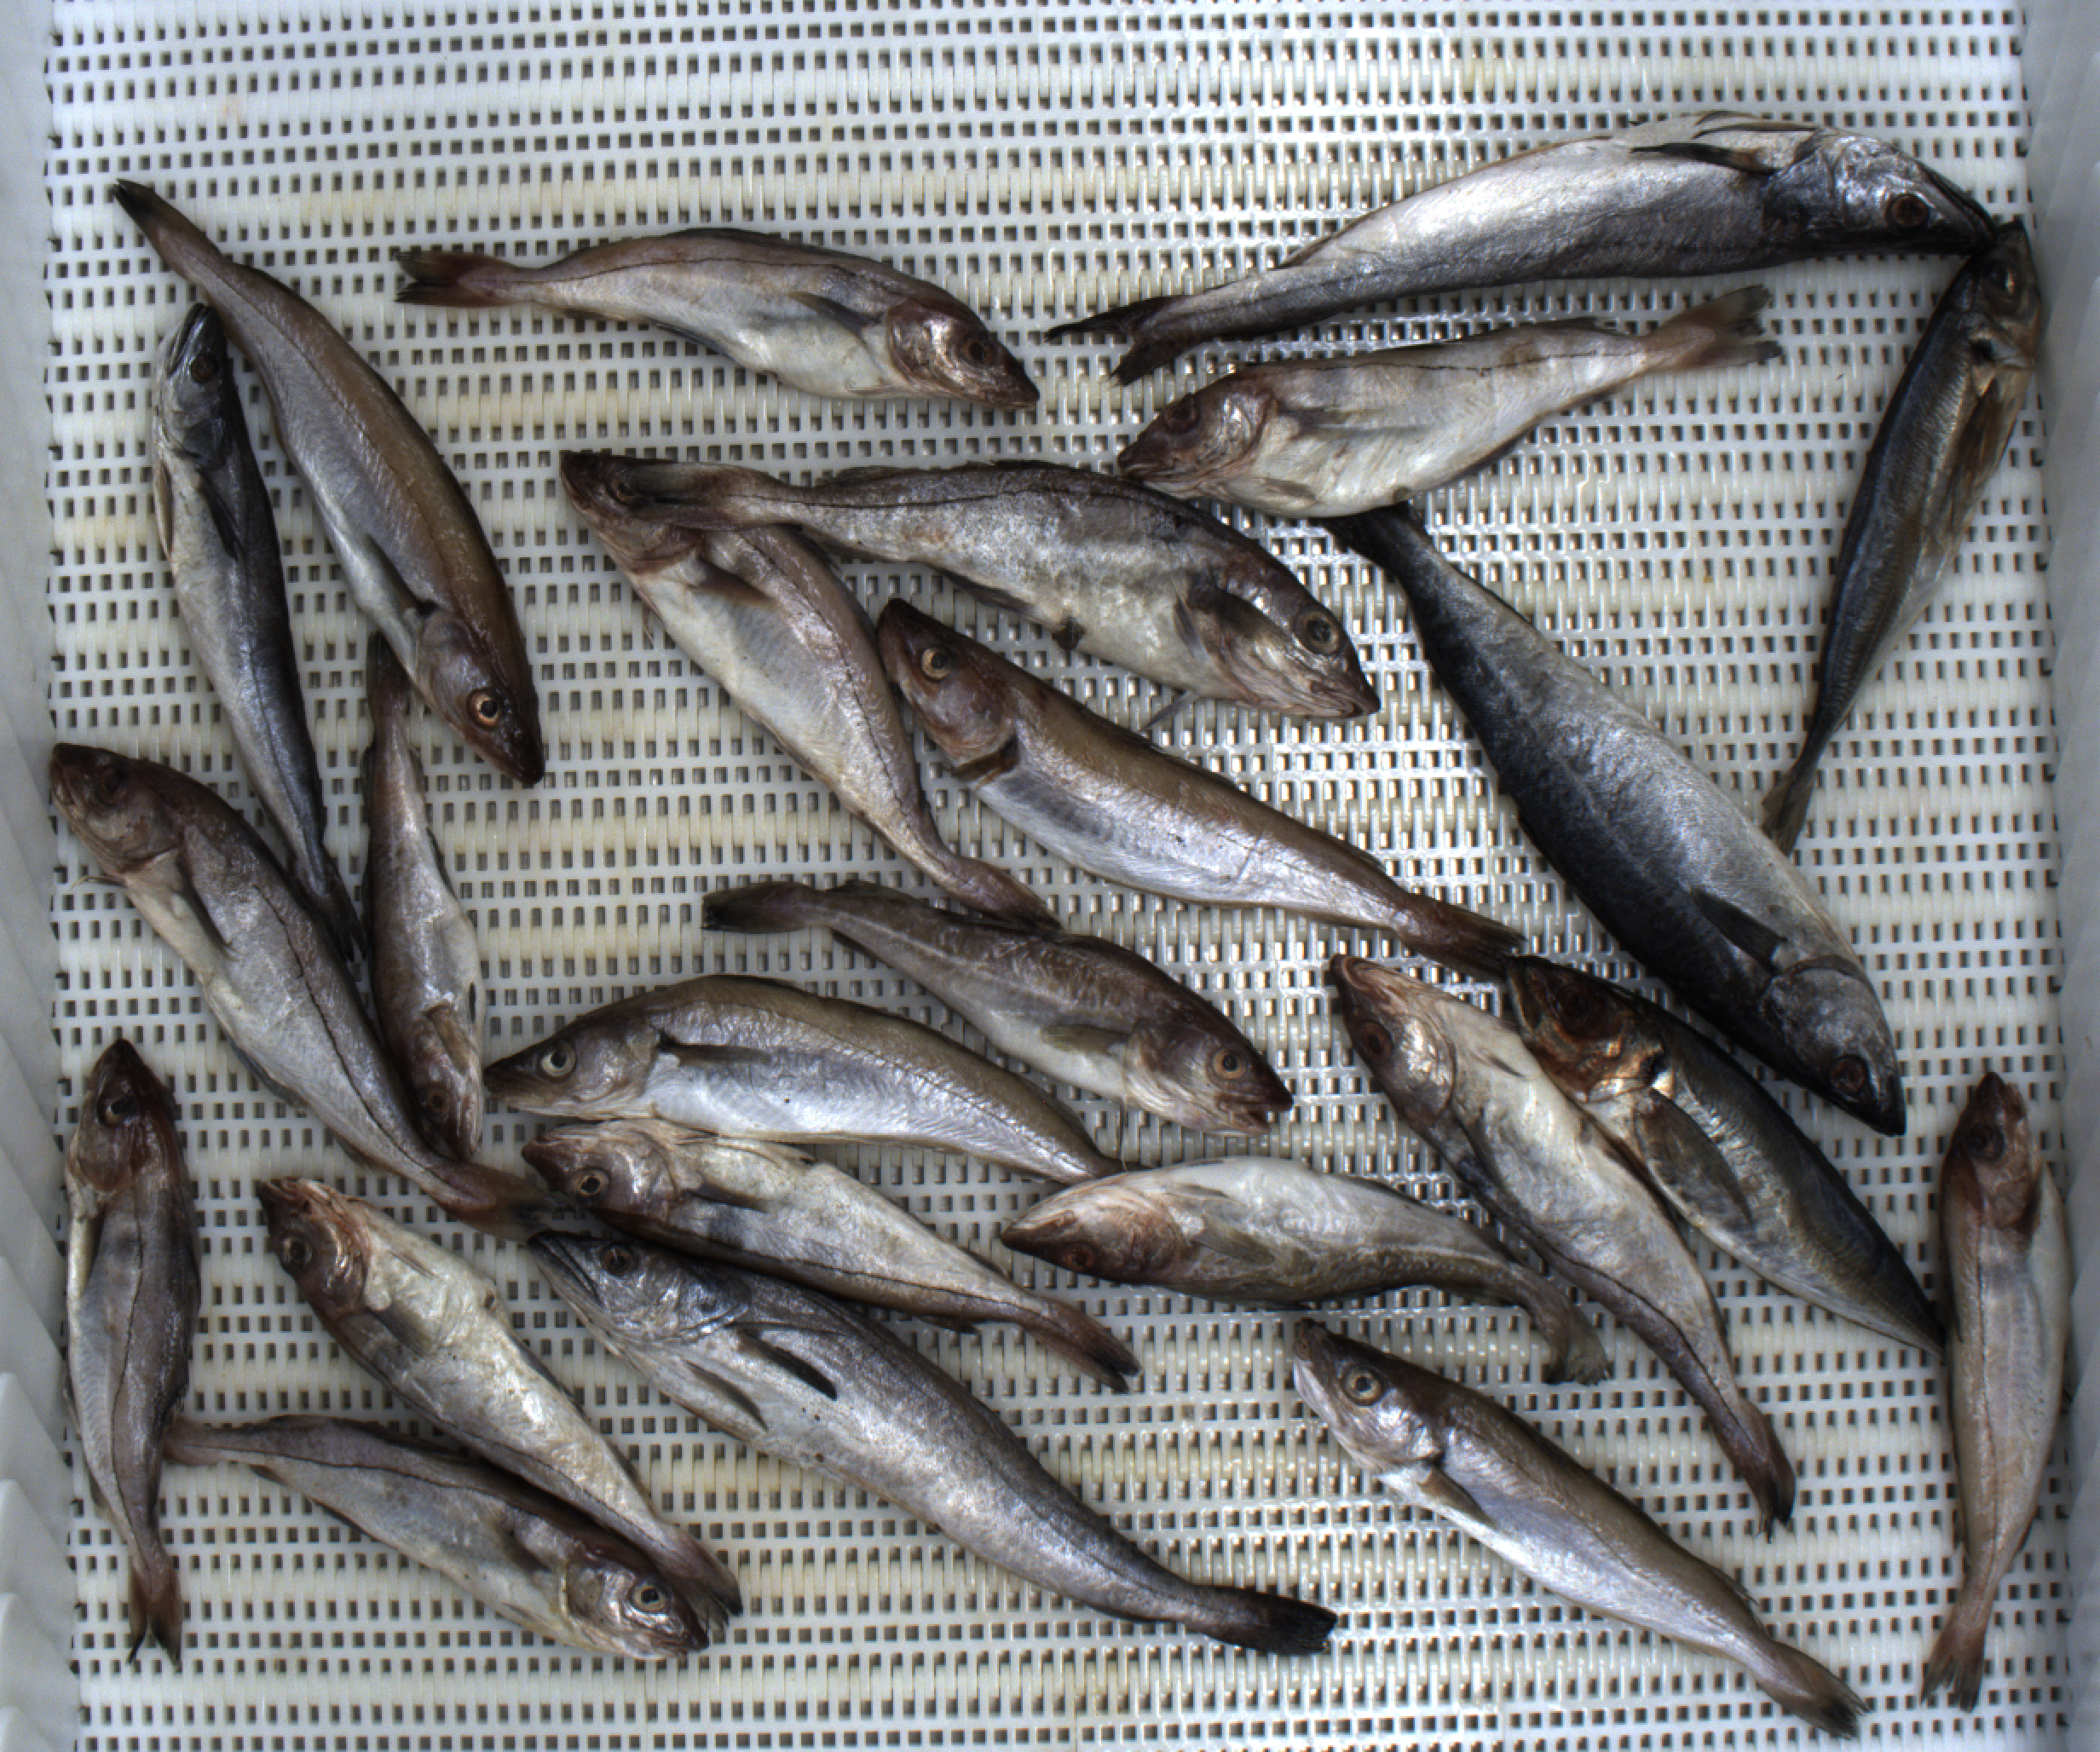
Total fish: 24
Cod: 3
Haddock: 11
Whiting: 4
Hake: 3
Horse mackerel: 2
Saithe: 1
Other: 0